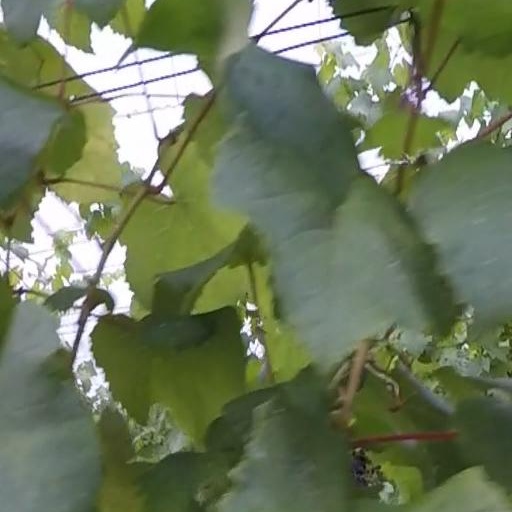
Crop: grape